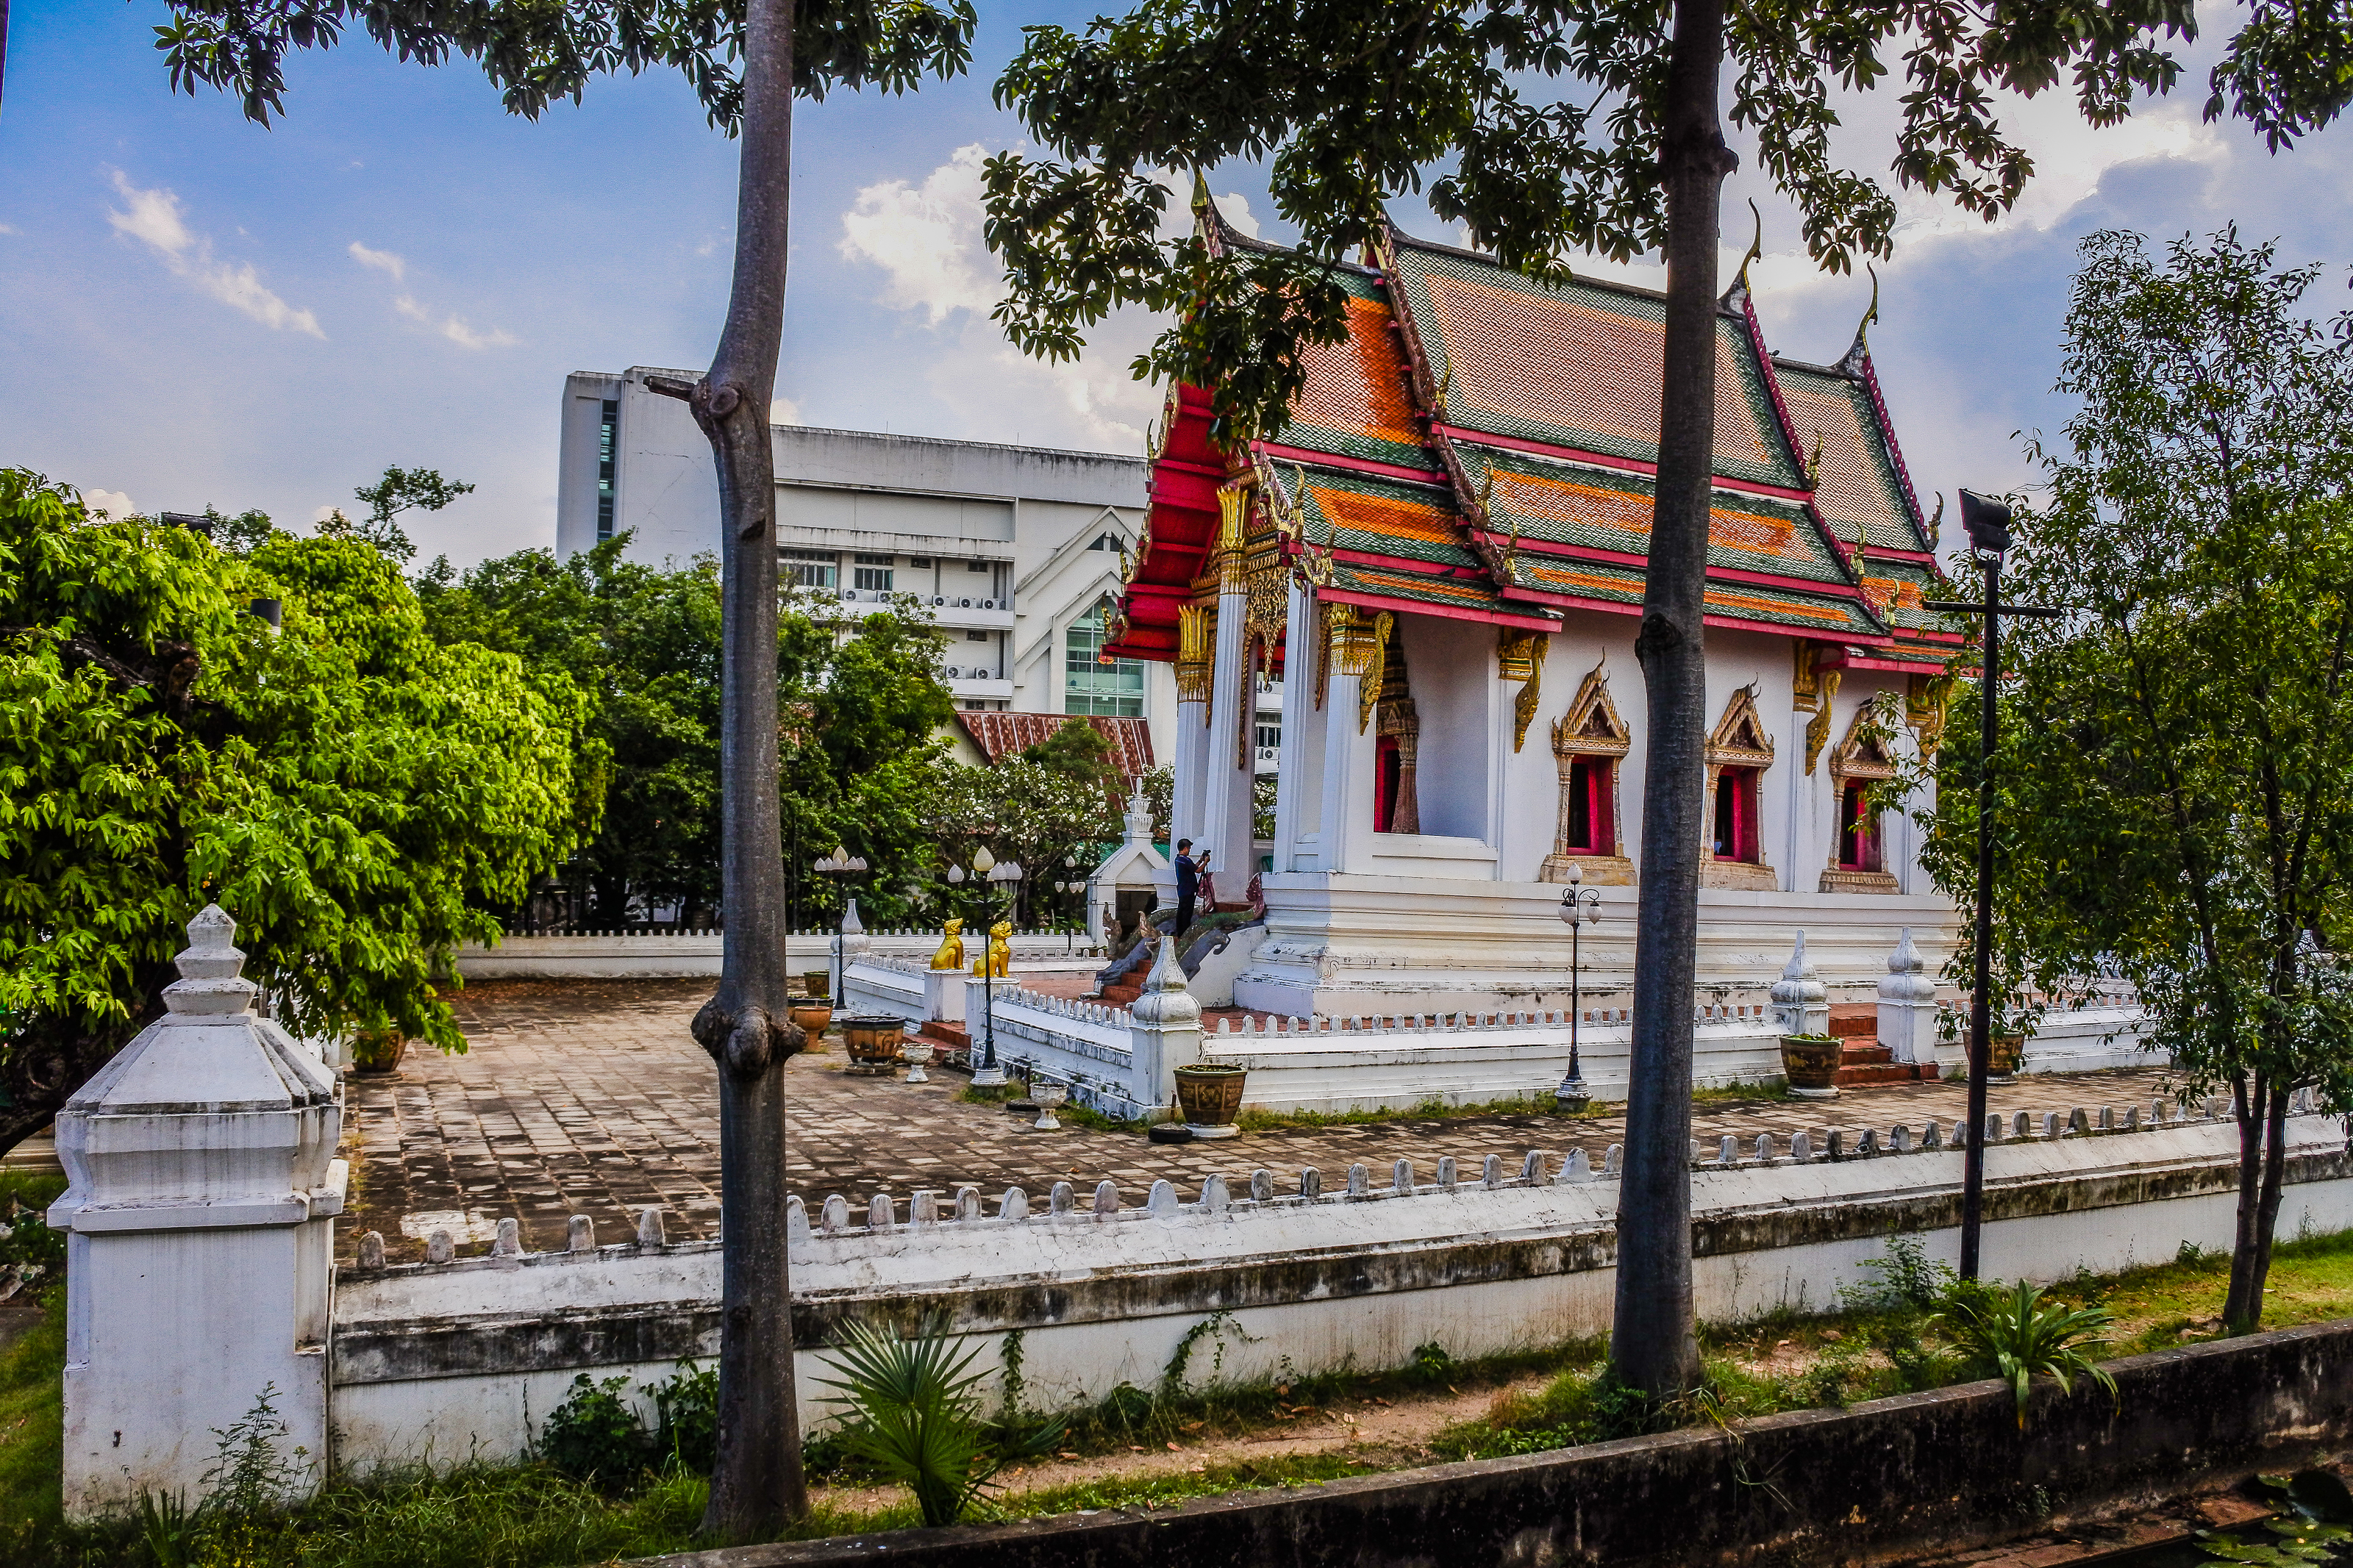
pond, art, texture, hall, historical, lotus, thai, water, religion, attraction, library, pavilion, wooden, thailand, temple, style, landmark, travel, decoration, architecture, building, sky, house, place of worship, tree, historic site, wat, tourism, home, facade, tourist attraction, city, hindu temple, palace, shrine, estate, street